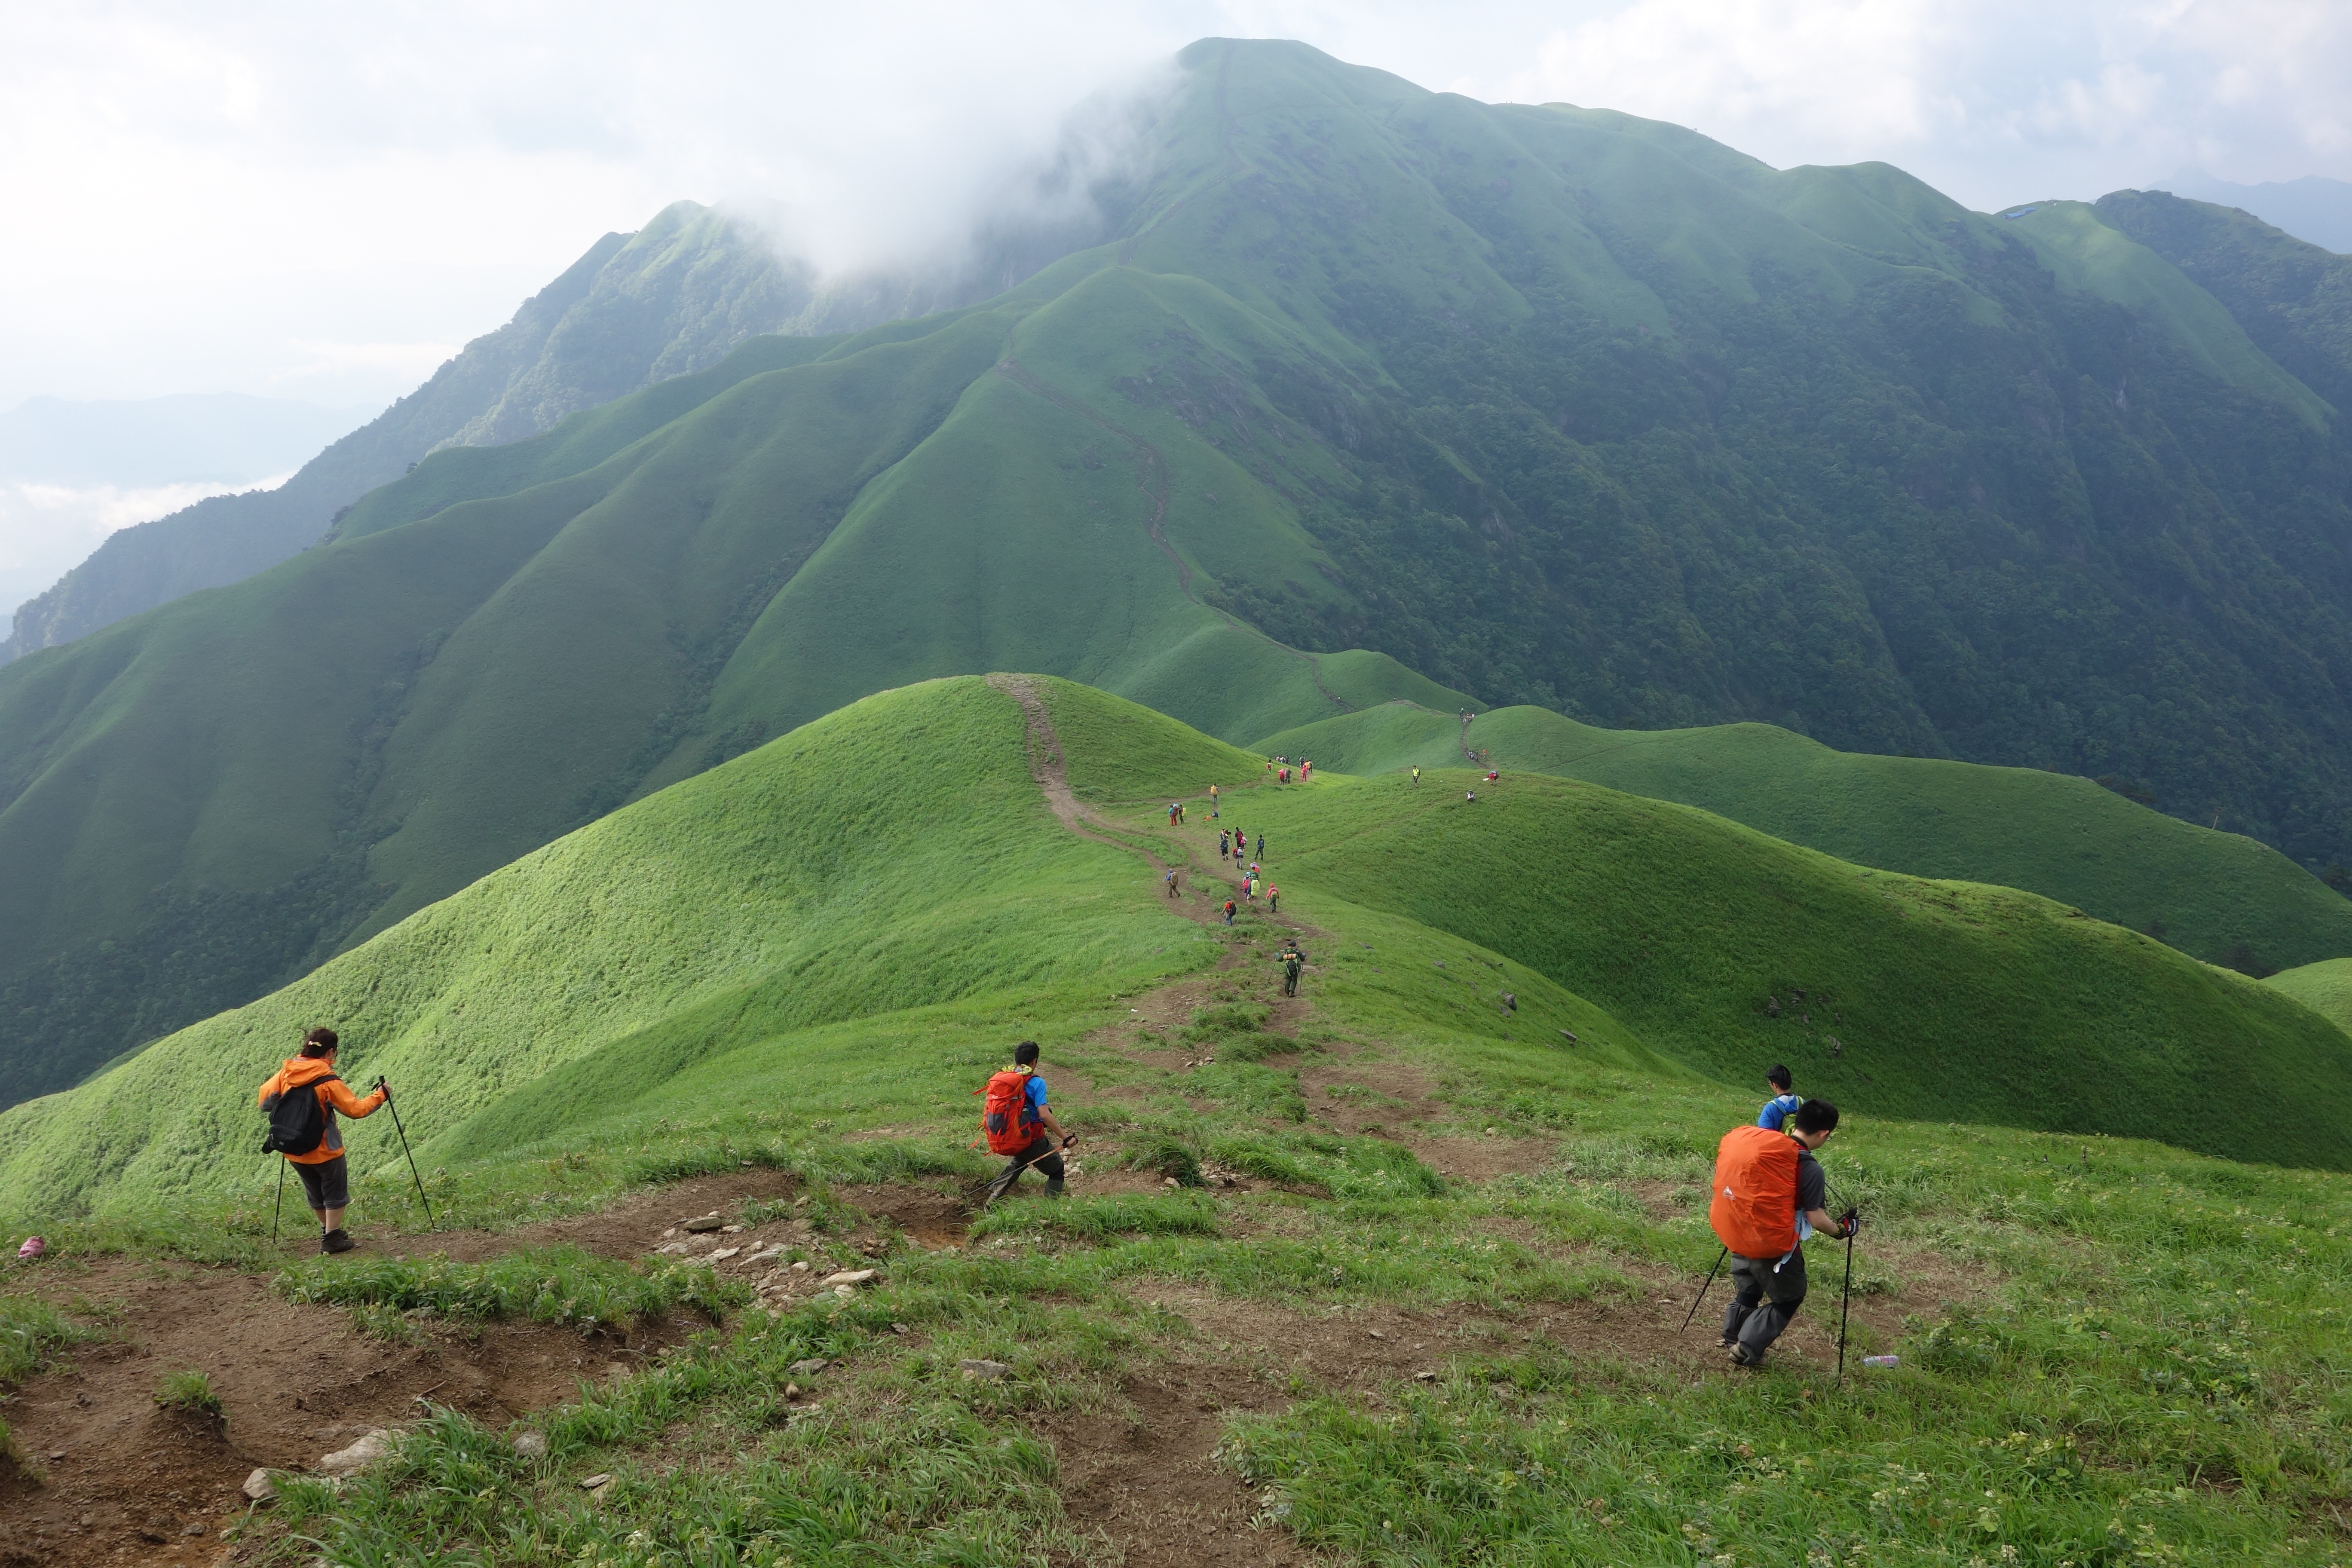
walking, mountain, hiking, meadow, hill, adventure, valley, mountain range, walk, extreme sport, highland, terrain, ridge, mountaineering, sports, mountains, alps, grassland, plateau, fell, mountain pass, wugongshan, mountainous landforms, geological phenomenon, the hiker